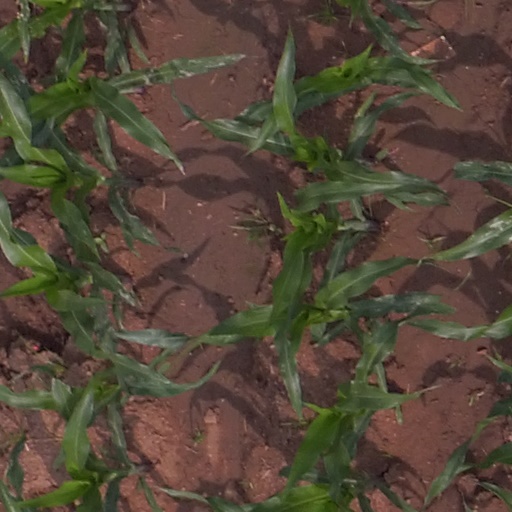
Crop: maize; corn